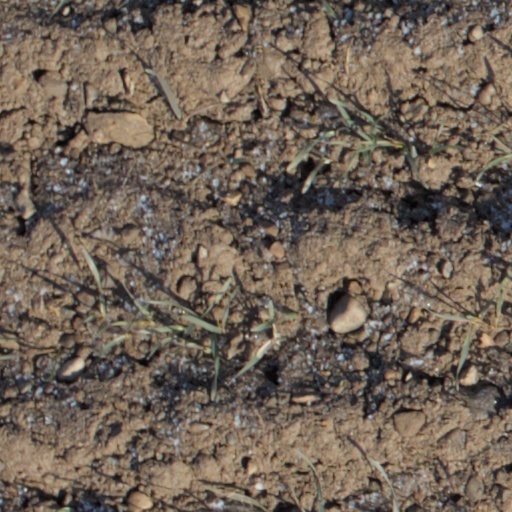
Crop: wheat